Margaret, Duchess of Norfolk

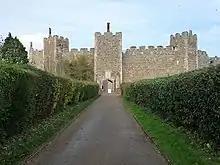
Framlingham Castle

She was most likely born at Framlingham Castle in Suffolk, England while her father Thomas de Brotherton was the 1st Earl of Norfolk. The castle had been given to her father by her uncle, King Edward II before her birth and so it was her childhood home. She inherited the castle herself on her father's death